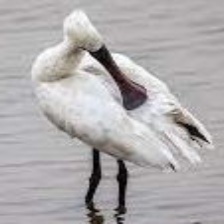
Species: BLACK FACED SPOONBILL
Scientific name: PLATALEA MINOR
ImageNet parent category: spoonbill